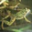
Label: frog